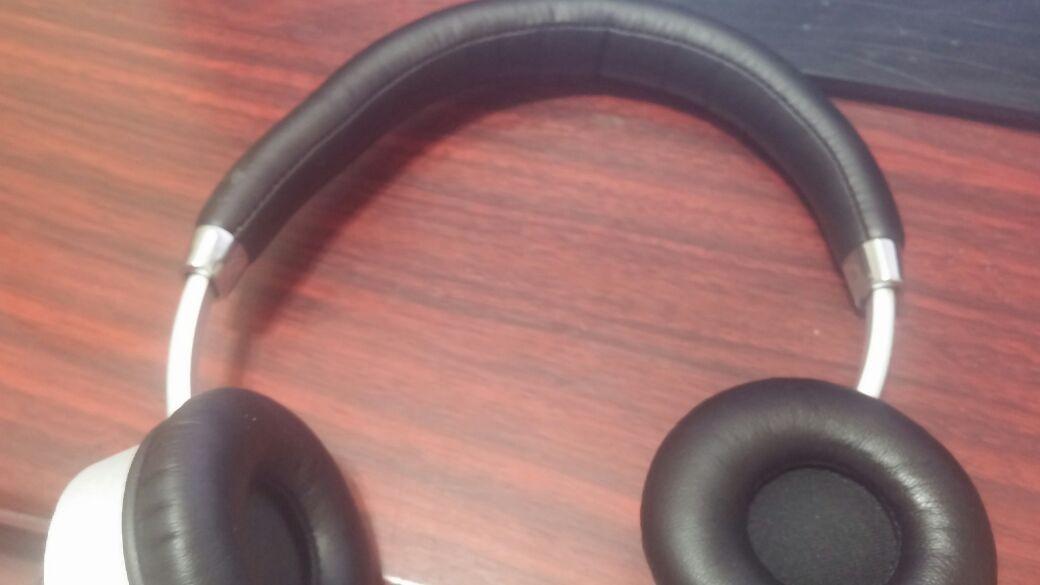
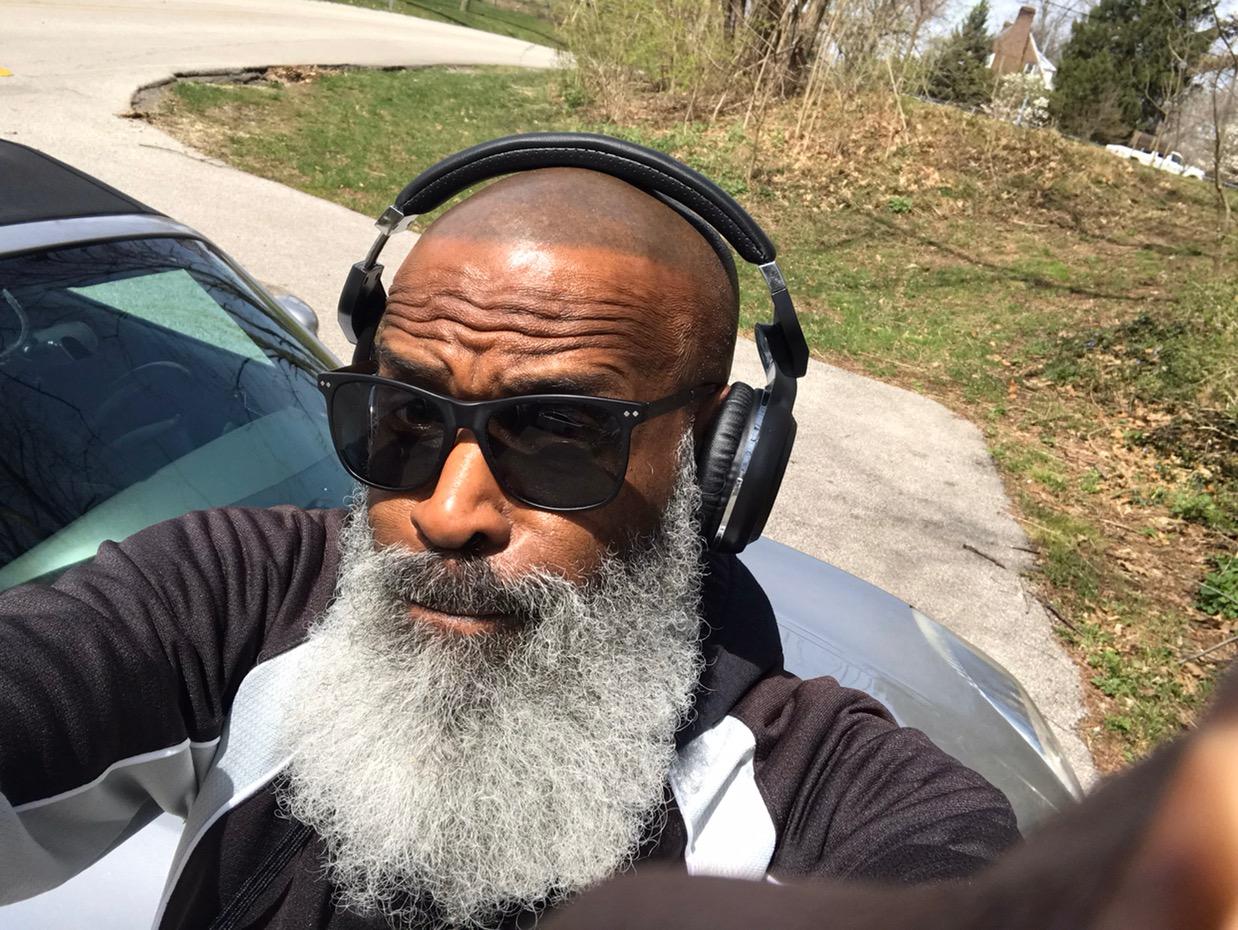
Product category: headphones
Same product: no